2005 UAW-DaimlerChrysler 400

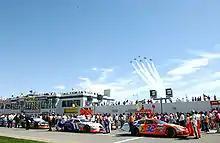
A flyover before the start of the race.

The 2005 UAW-DaimlerChrysler 400 was a NASCAR Nextel Cup Series race held on March 13, 2005 at Las Vegas Motor Speedway in Las Vegas, Nevada, United States. Contested at 267 laps on the speedway, it was the 3rd race of the 2005 NASCAR Nextel Cup Series season. Jimmie Johnson of Hendrick Motorsports won the race.